Greenwoods Corner

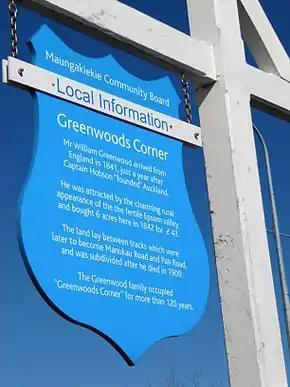
Greenwoods Corner community sign, placed at the crossroads of Manukau Rd and Pah Rd.

Mr William Greenwood (1806–1895) was born in Brighton, England, but spent his early life in Bradford, Yorkshire. He travelled to Wellington, New Zealand in September 1840 before moving to Auckland after an earthquake hit Wellington. Greenwood was a stonemason by trade and was engaged by the government to build old St Paul's Church, completed in 1844. Greenwood's trowel was used by Governor Hobson when he laid the first foundation stone of St Paul's Church; the trowel was later presented to the city of Auckland by George S. Graham on behalf of Greenwood in 1894. It is now in the collection of the Auckland Art Gallery.